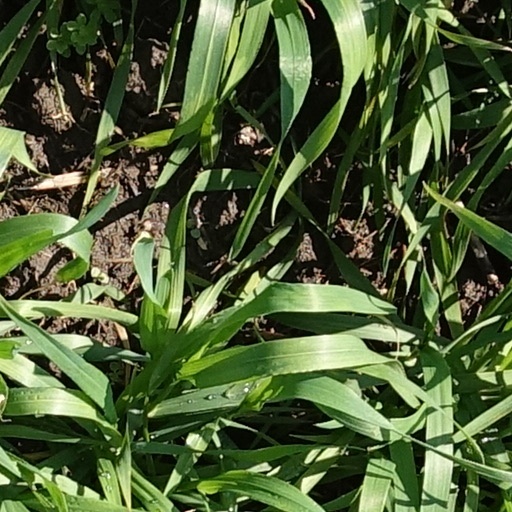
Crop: wheat